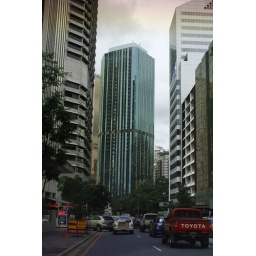
a tall glass building in the city